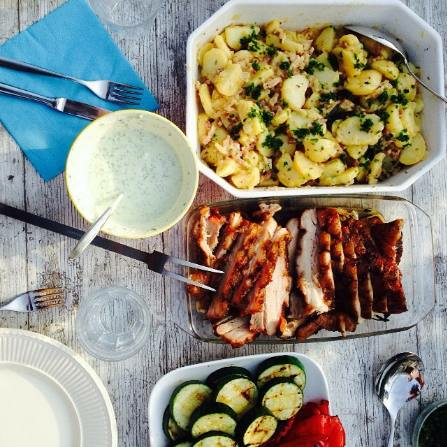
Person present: No